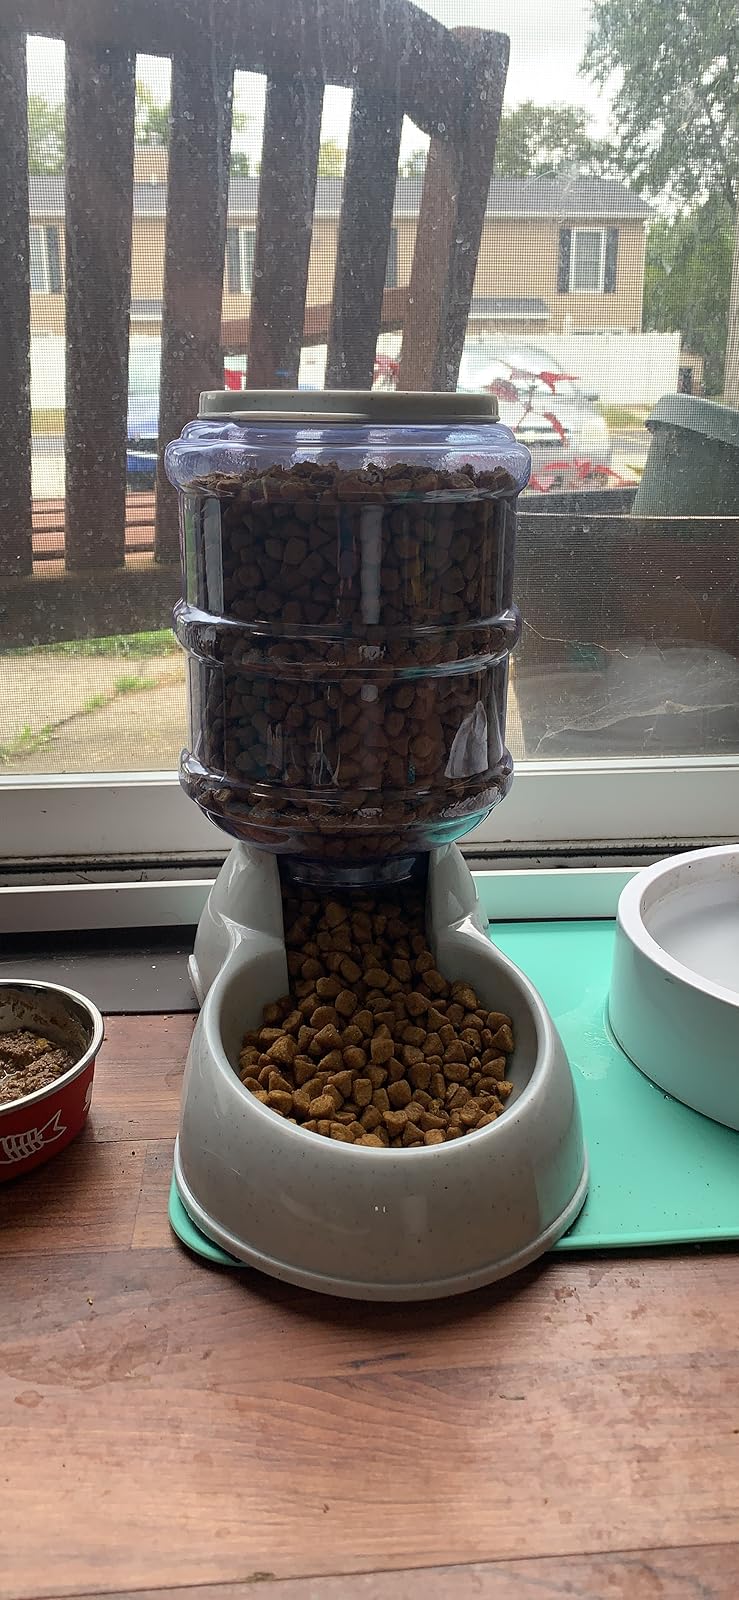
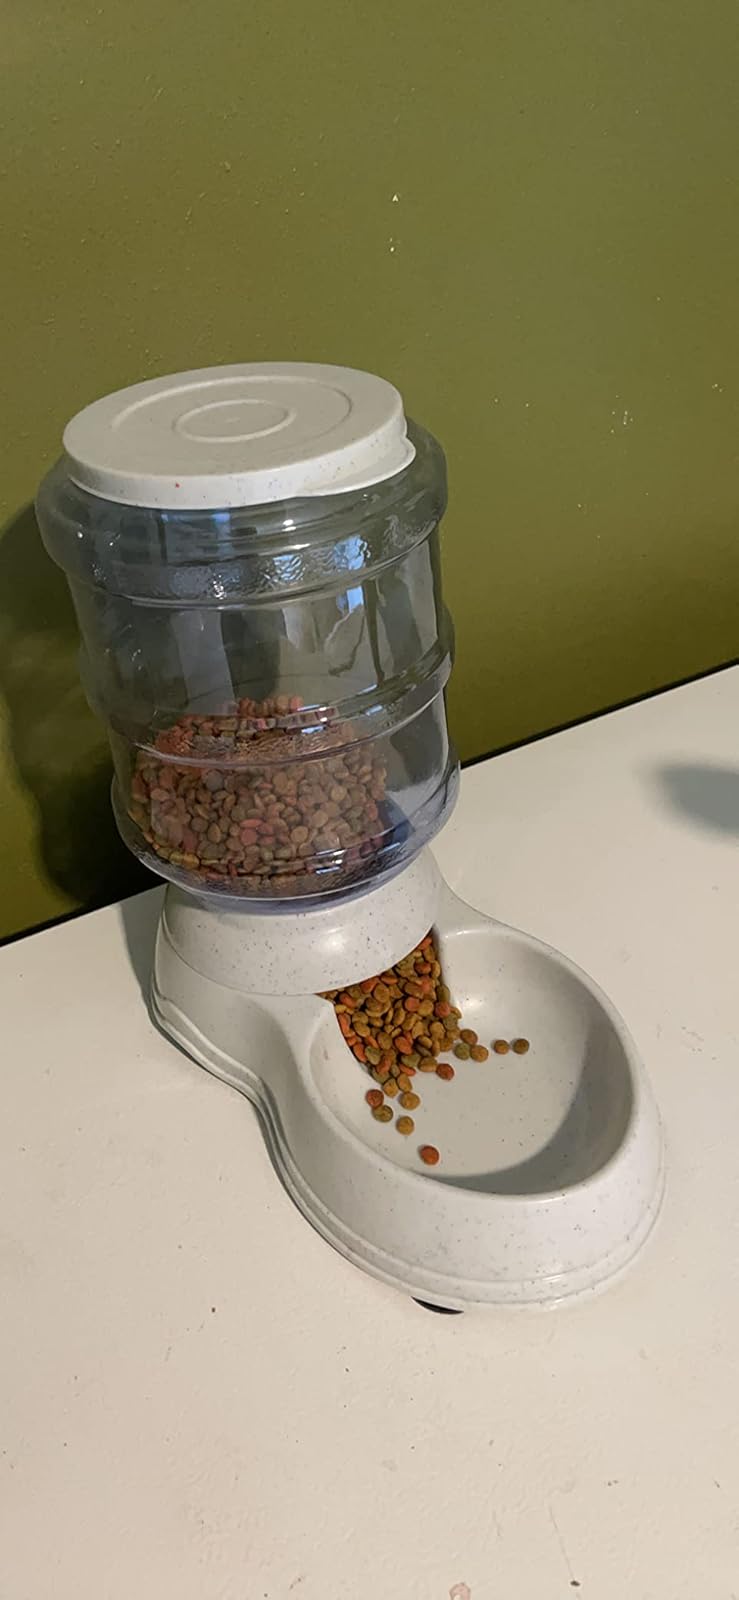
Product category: items_feeder
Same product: yes